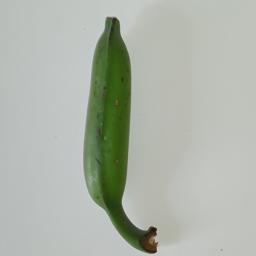
Ripeness: Green